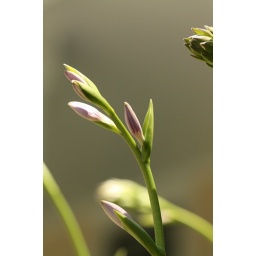
flowers around house